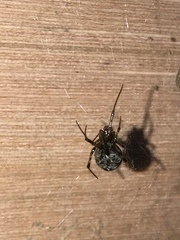
Species: Parasteatoda_tepidariorum